British occupation of the Jordan Valley

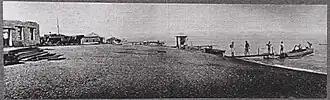
Dead Sea Post showing one of the naval whalers and a launch belonging to the Dead Sea Detachment, Motor-Boat Company, R.A.S.C. 5 September 1918.

While in bivouac in the Jordan Valley, it was a common practice when things were quiet, for soldiers to ride the few miles to Rujm El Bahr, at the northern end of the Dead Sea where the Jordan River runs in, to bathe themselves and their horses. This inland sea is about long and about wide with steep mountain country sloping down to the water on each side. The surface of the sea lies below the sea-level of the Mediterranean and the water is extremely salty, containing about 25% mineral salts and is extremely buoyant; many of the horses were obviously perplexed at floating so high out of the water. It has been calculated that 6,500,000 tons of water fall into the Dead Sea daily from various streams, and as the sea has no outlet all of this water evaporates creating the humid heat of the atmosphere in the valley. There were also opportunities to swim in the Jordan River.